Lucerne–Immensee railway line

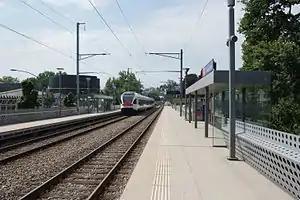
Luzern Verkehrshaus (Transport Museum) station

The Lucerne–Immensee railway line is a railway line in Switzerland that connects Lucerne with Immensee, the starting point of the Gotthard railway. It was built by the (GB) and opened on 1 June 1897 as the approach from Lucerne to the Gotthard railway. With the nationalisation of the Gotthardbahn on 1 May 1909, the line became the property of the Swiss Federal Railways ("Schweizerische Bundesbahnen", SBB).